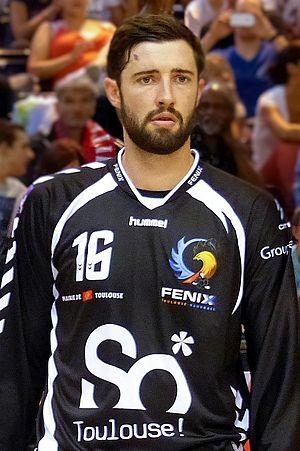
Cyril Dumoulin, gardien de l'équipe Fenix Toulouse Handball. Le 31 août 2014 lors de la finale du Challenge Marrane contre l'Union sportive d'Ivry à la Halle Carpentier, Paris 13e